List of Frieren episodes

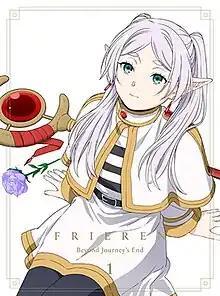
Japanese cover art for the first home media volume as released by Toho Animation

"" is an anime television series based on the manga series of the same name written by and illustrated by . It is produced by Madhouse and directed by , with script supervision by , character designs by Reiko Nagasawa, and music composed by Evan Call.